Confederate Monument in Danville

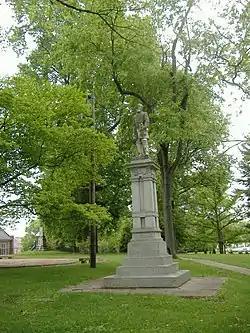
The monument in the original location.

The Confederate Monument in Danville, originally located between Centre College and the First Presbyterian Church at the corner of Main and College Streets in Danville, Kentucky, was a monument dedicated to the Confederate States of America that is on the National Register of Historic Places. The monument was dedicated in 1910 by the surviving veterans of the Confederacy of Boyle County, Kentucky and the Kate Morrison Breckinridge Chapter of the United Daughters of the Confederacy (UDC). In 2021, it was relocated to a museum in Meade County, Kentucky.